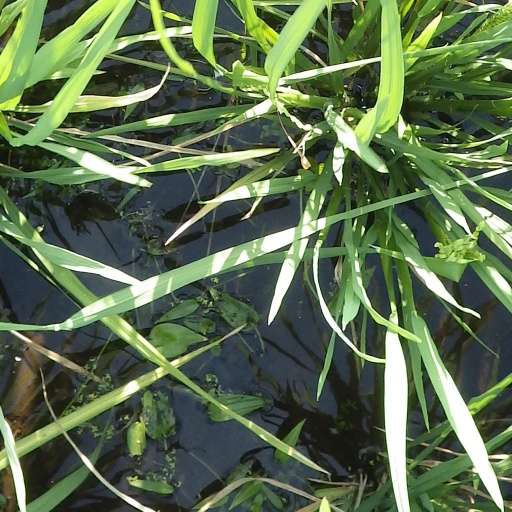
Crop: rice